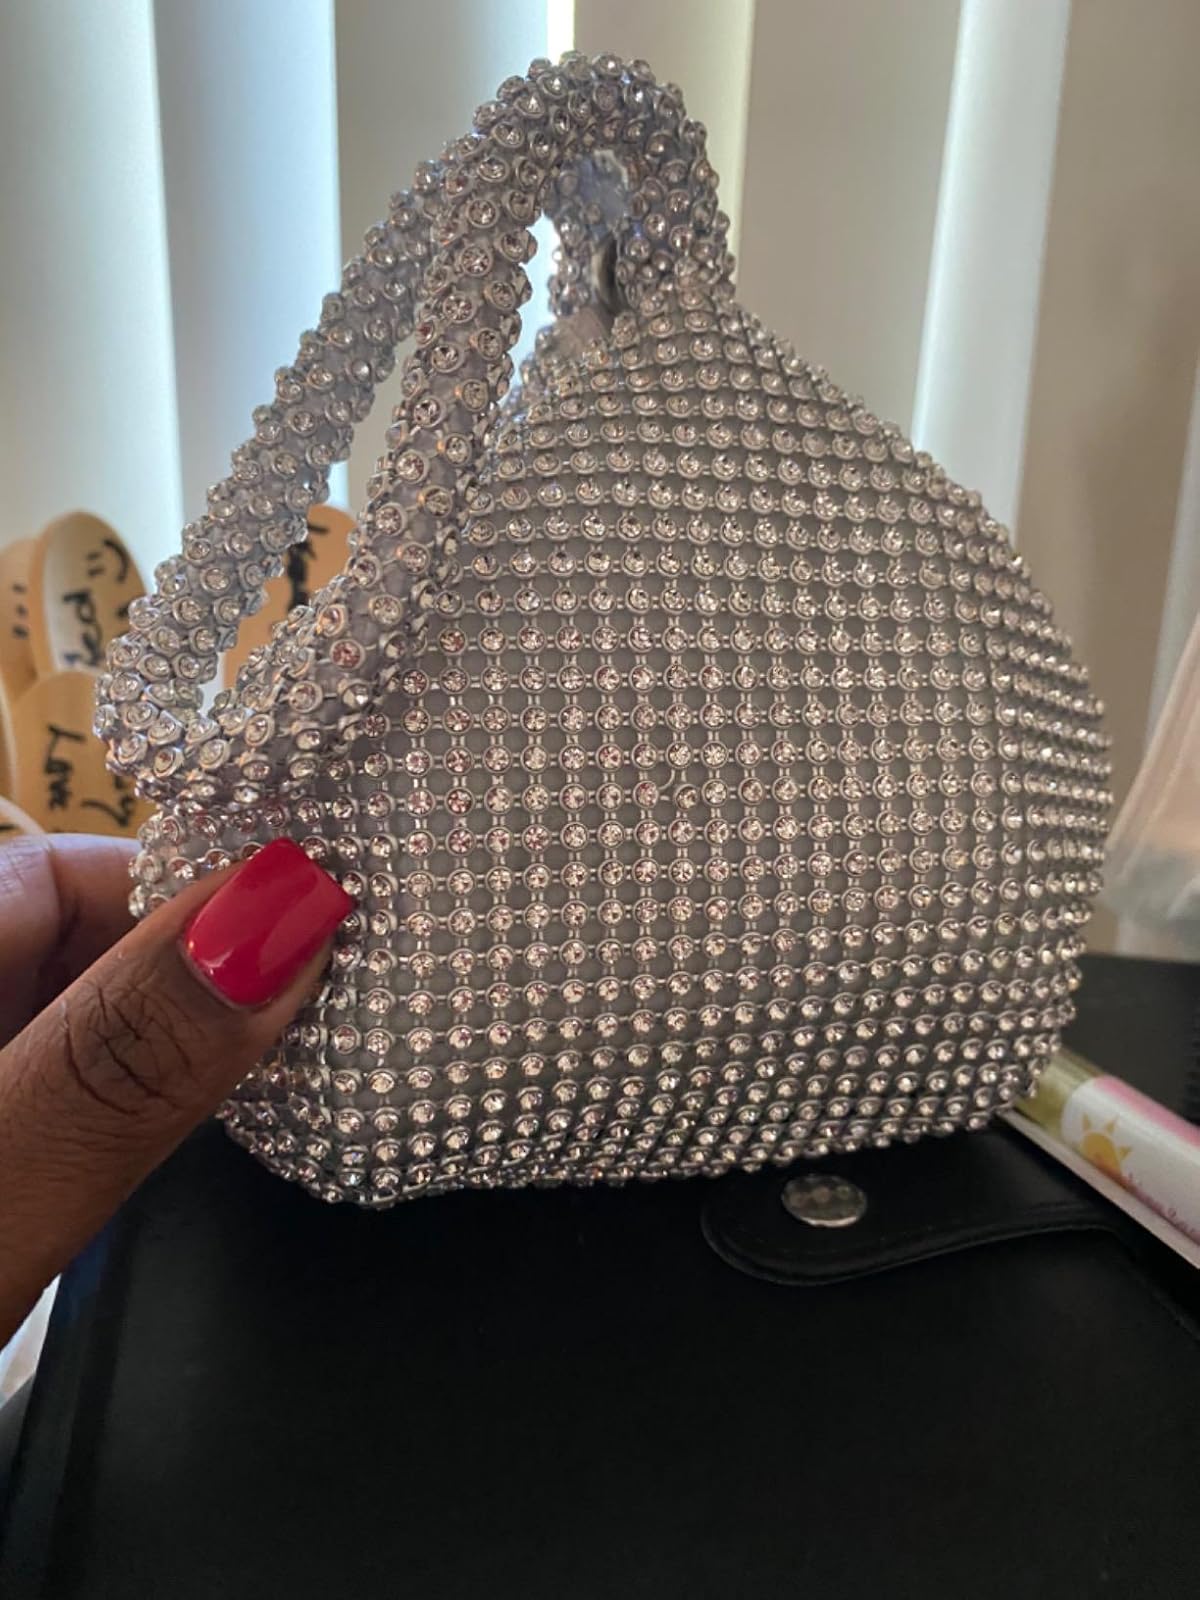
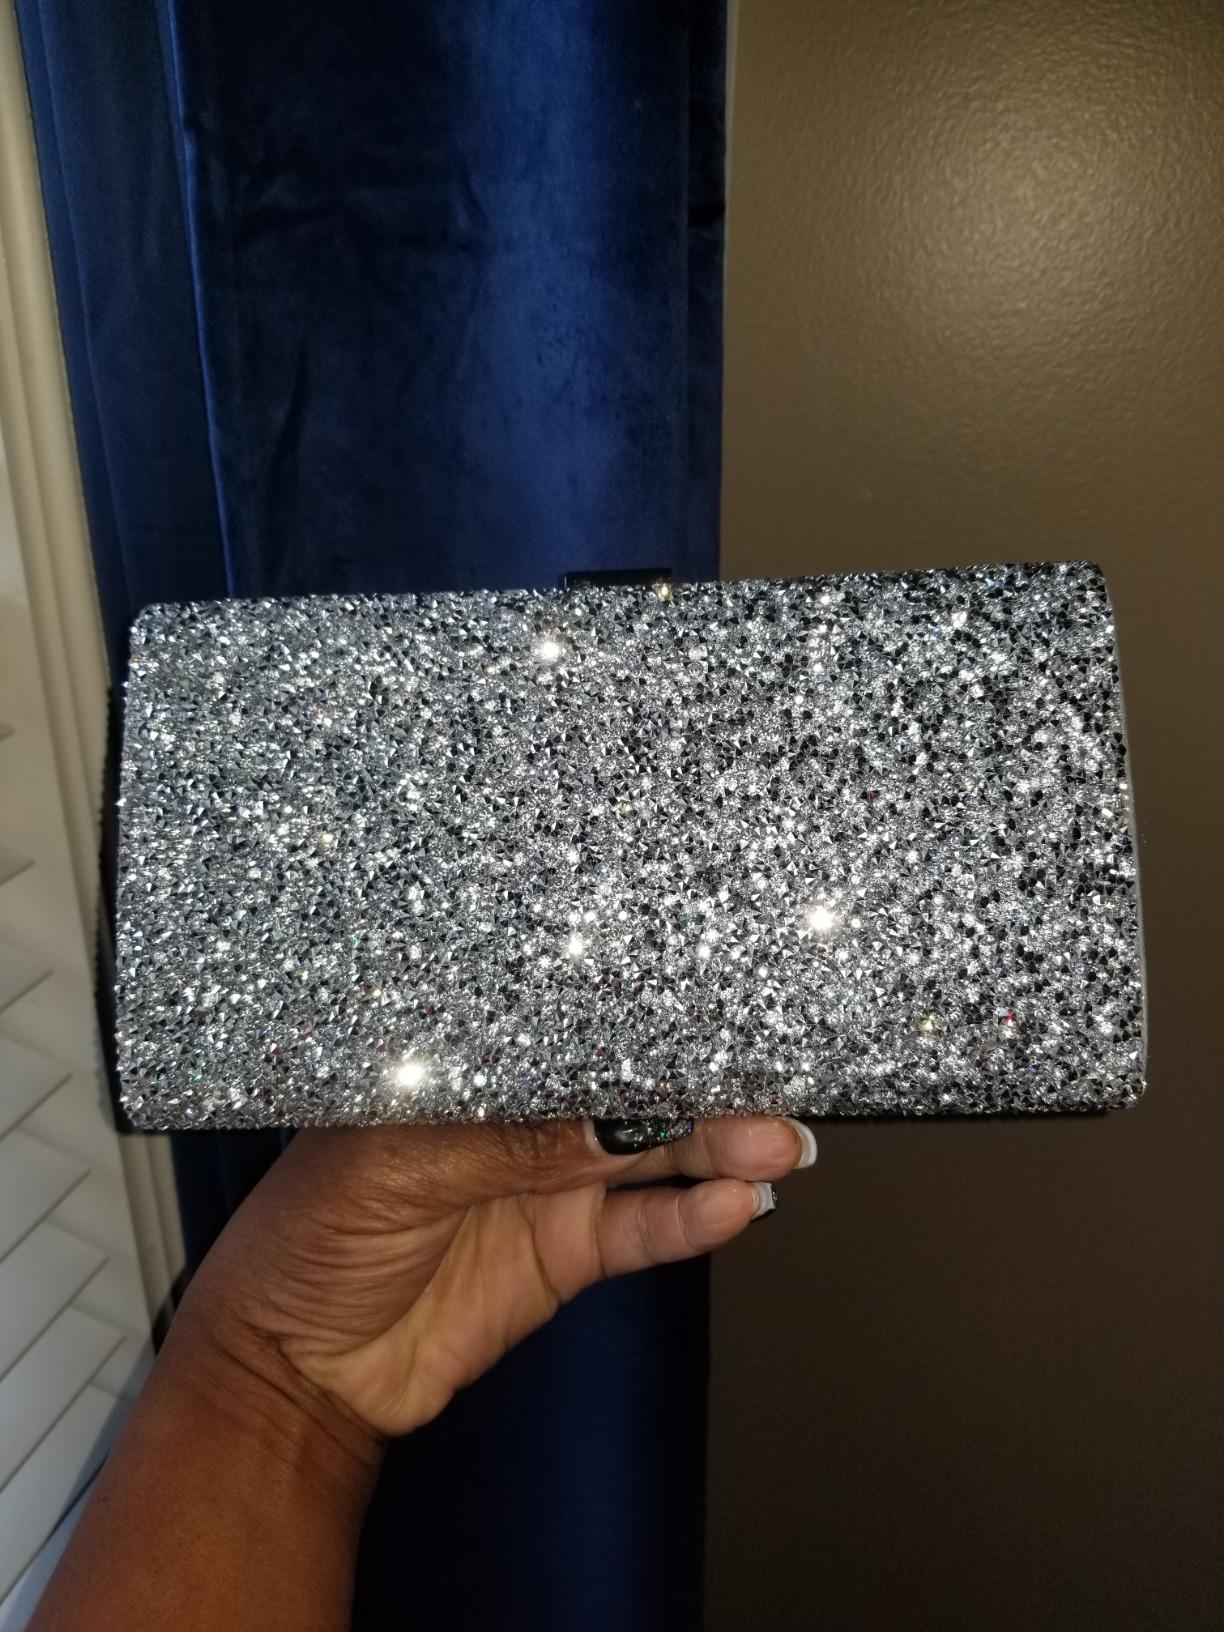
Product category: accessories_handbag
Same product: no